Fomes fomentarius

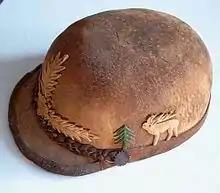
A cap made from amadou

"Fomes fomentarius" is a stem decay plant pathogen. The species' mycelium penetrates the wood of trees through damaged bark or broken branches, causing rot in the host. It can grow on the bark wound, or even directly onto the bark of older or dead trees. The decayed wood shows black lines in the lightly coloured decayed areas; these are known as pseudosclerotic layers or demarcation lines. The lines are caused by enzymes called phenoloxidases, converting either fungus or plant matter into melanin. The lines are not an absolute identifier, as they can also occur in plants infected by "Kretzschmaria deusta" and some "Armillaria" species. Despite beginning as a parasite, the species is able to survive for a time (hastening decomposition) on fallen or felled trees as a saprotrophic feeder, and typically lives there for years, until the log is completely destroyed. It is also capable of colonising and breaking down pollen grains, giving it a second food source which is particular high in nitrogen. Infected trees become very brittle, and cracks can occur in the affected tree due to wind. "F. fomentarius" is particularly adept at moving between cracks on the tree without interruption. However, in addition to the obviously infected damaged trees, "F. fomentarius" is known to be an endophyte, meaning that healthy trees which are not sporting "F. fomentarius" fruit bodies could still be infected.